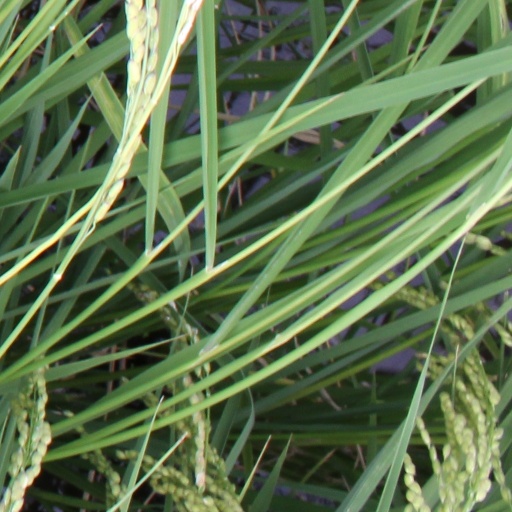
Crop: rice